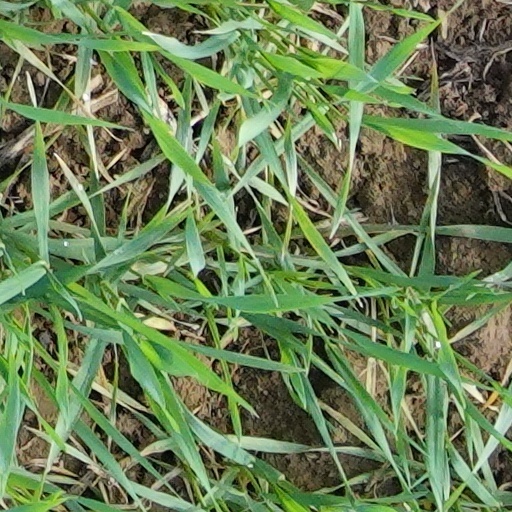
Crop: wheat